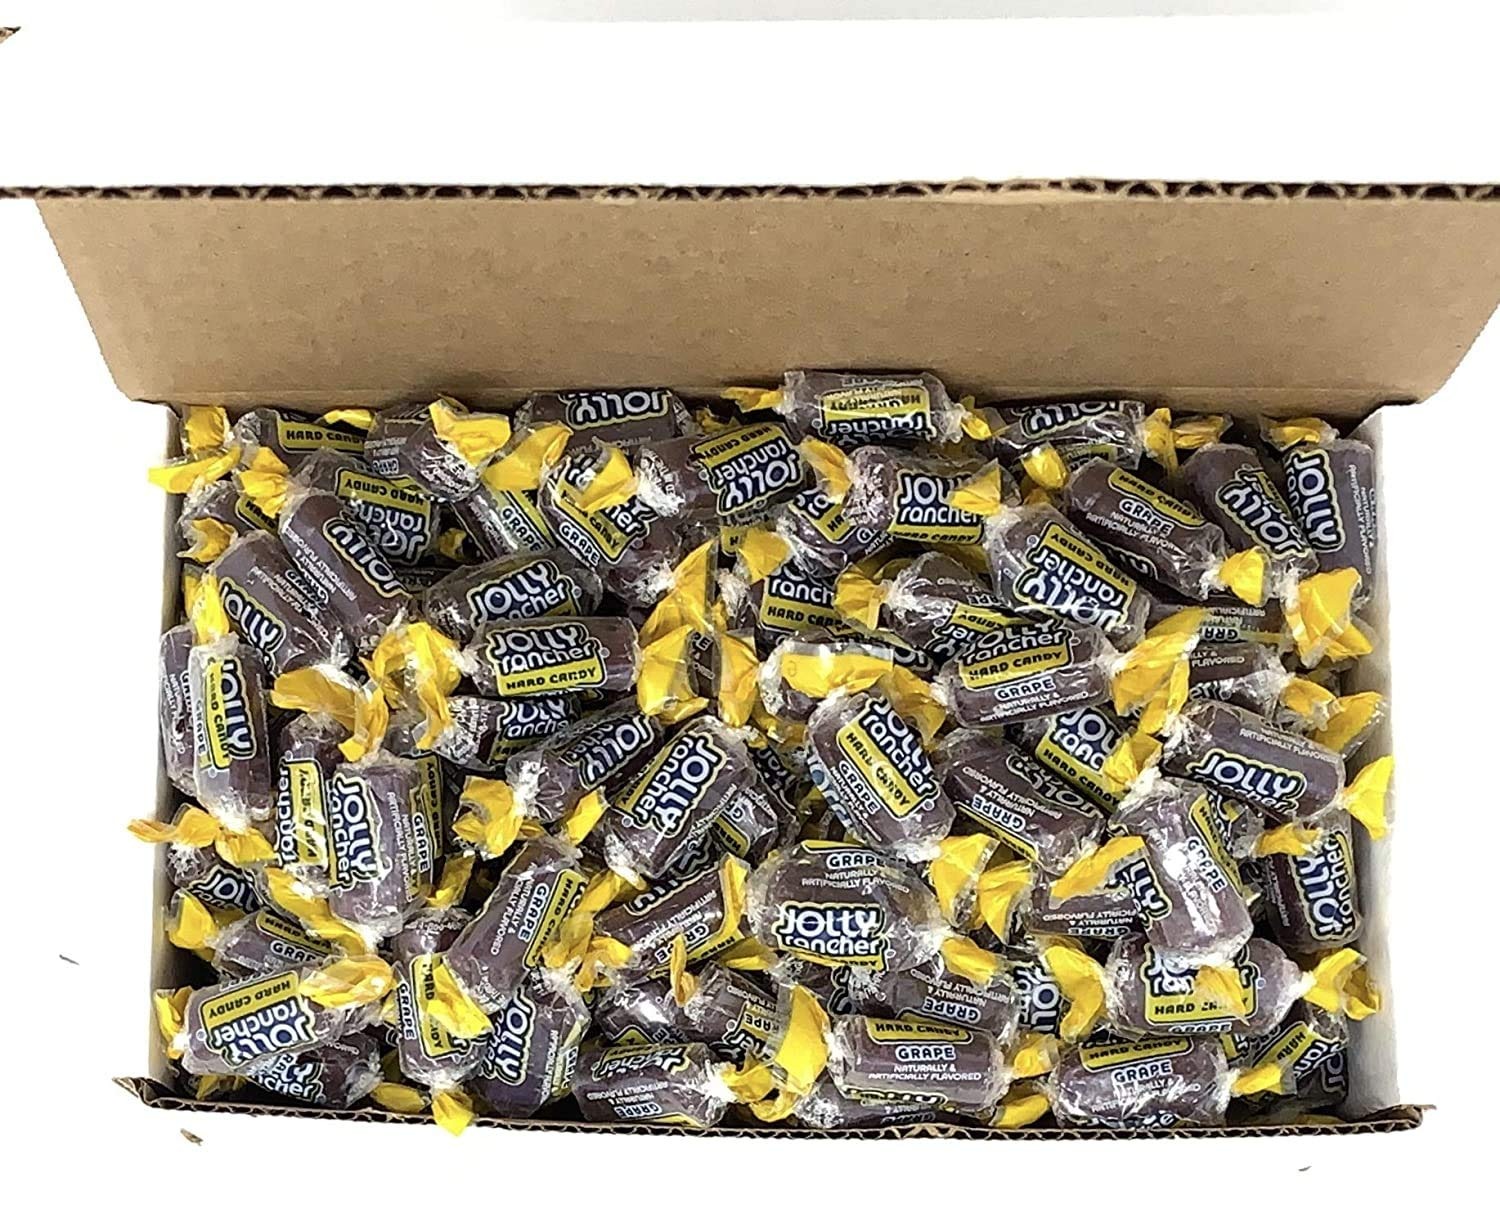
Item Name: Jolly Rancher Flavor Hard Candy Bulk in Box (Individually Wrapped) (Grape, 1lb)
Bullet Point 1: Jolly Rancher Flavor Hard Candy in Box.
Bullet Point 2: Flavor:
Bullet Point 3: Net Weight: 1lb. Individually Wrapped.
Bullet Point 4: Professionally packed and shipped double boxed to ensure safe arrival at your door.
Bullet Point 5: Comes in Secret Candy Shop gift box. Exclusive Secret Candy Shop Magnet included with each purchase.
Value: 16.0
Unit: Ounce

Price: 12.99